Elizaveta Tuktamysheva

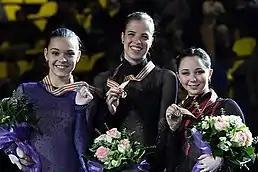
Tuktamysheva at the 2013 European Championships podium

Tuktamysheva began training a quad toe loop with the hope of incorporating it into competition at some point in the season. She initially had a short program from Canadian choreographer Shae-Lynn Bourne to Florence + the Machine's "Drumming Song", but decided to change the music while aiming to retain much of the original choreography before the beginning of the season, instead using Astor Piazzolla's tango "Oblivion". She began her season at the 2019 CS Lombardia Trophy where she placed first in the short program and second in the free skate to earn a second-place finish overall behind Russian teammate Anna Shcherbakova. At this event, Tuktamysheva landed three triple Axels for the first time in one competition, incorporating one in her short program and two in her free skate. Tuktamysheva subsequently returned to the "Drumming Song" music for the short program for her next competition, 2019 CS Finlandia Trophy, where she placed second behind Alena Kostornaia.